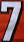
Number: 7